William Remington

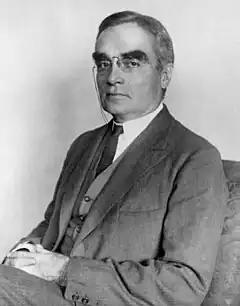
Judge Learned Hand (here, in 1910) overturned the first trial's verdict against Remington

Remington's attorneys appealed the verdict. The judicial panel hearing the case included Judge Learned Hand, one of the United States' most eminent jurists. The conviction was overturned on the grounds that Judge Noonan's instructions to the jury were too vague as to exactly what constituted "membership" in the Communist Party, and a new trial was ordered. Hand also criticized grand jury foreman John Brunini and Thomas Donegan, the assistant to the Attorney General who directed the grand jury investigation, for Brunini's relationship with Bentley, and for "judicial improprieties" in their abusive treatment of both Ann and William Remington during questioning.